Erica Leerhsen

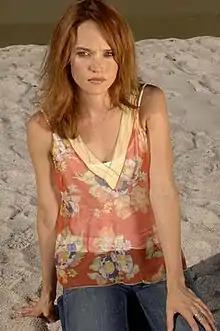
Leerhsen at the 2005 screening of "Little Athens"

Erica Lei Leerhsen (born February 14, 1976) is an American actress. She first gained recognition for her leading part in the moderately successful horror sequel "" (2000). Her work led her to take on a recurring role in the first season of "The Guardian" and star in the horror hit "The Texas Chainsaw Massacre" (2003). She has since appeared in numerous films of that genre, including "" (2007), "Lonely Joe" (2009) and "The Butterfly Room" (2012), and is considered a scream queen. She has also acted in the Woody Allen films "Hollywood Ending" (2002), "Anything Else" (2003) and "Magic in the Moonlight" (2014) as well as in Allen's play "A Second-Hand Memory" (2004).